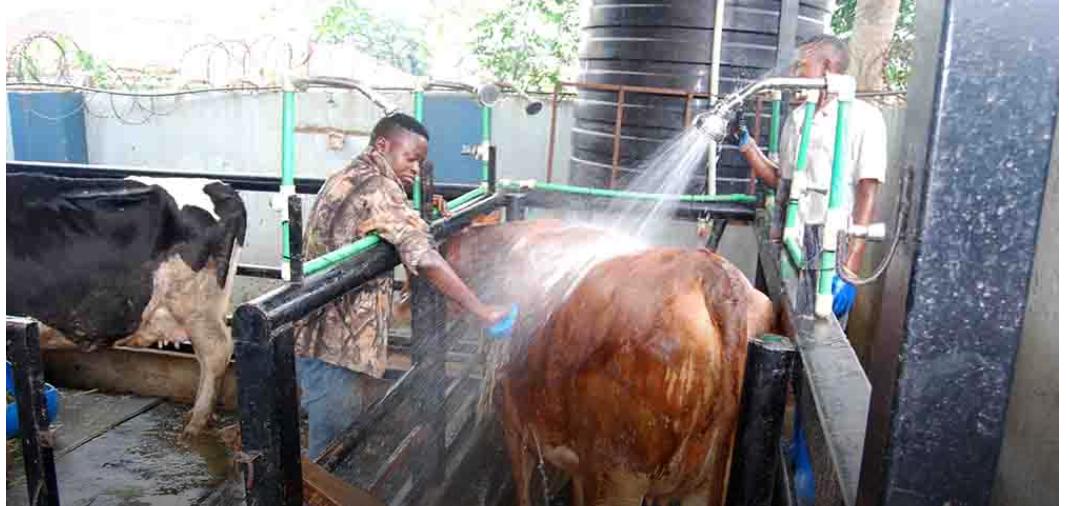
Wanaume wawili waliovaa glavu ya samawati wanaonekana kufanya shughuli ya kuosha ng'ombe mwekundu. Mmoja wao ameshikilia kifaa kinachotoa maji kwa (pressure) huku mwingine akifanya shughuli ya kusugua huyo ng'ombe.